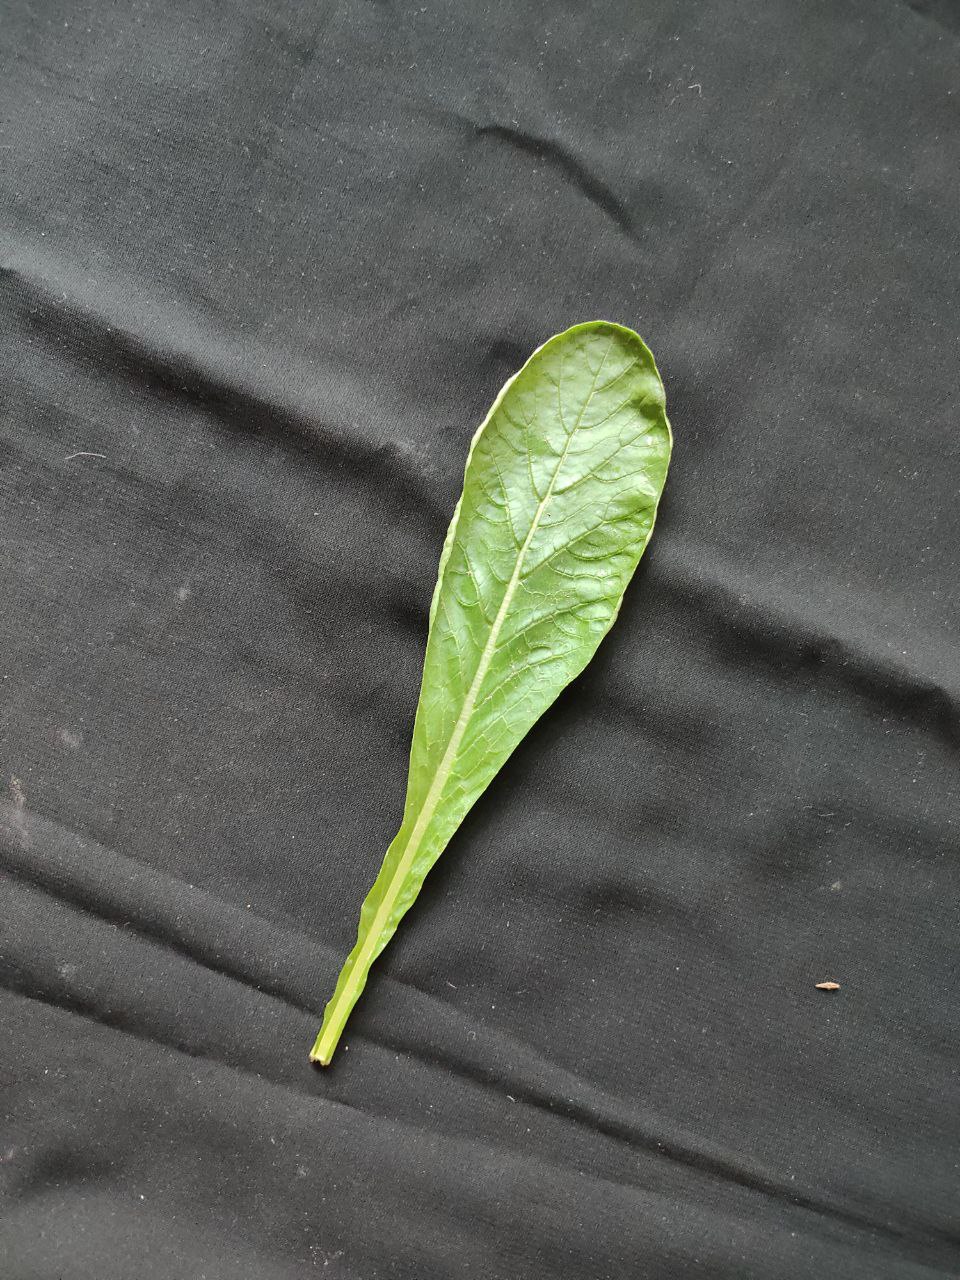
Label: Fresh leaf